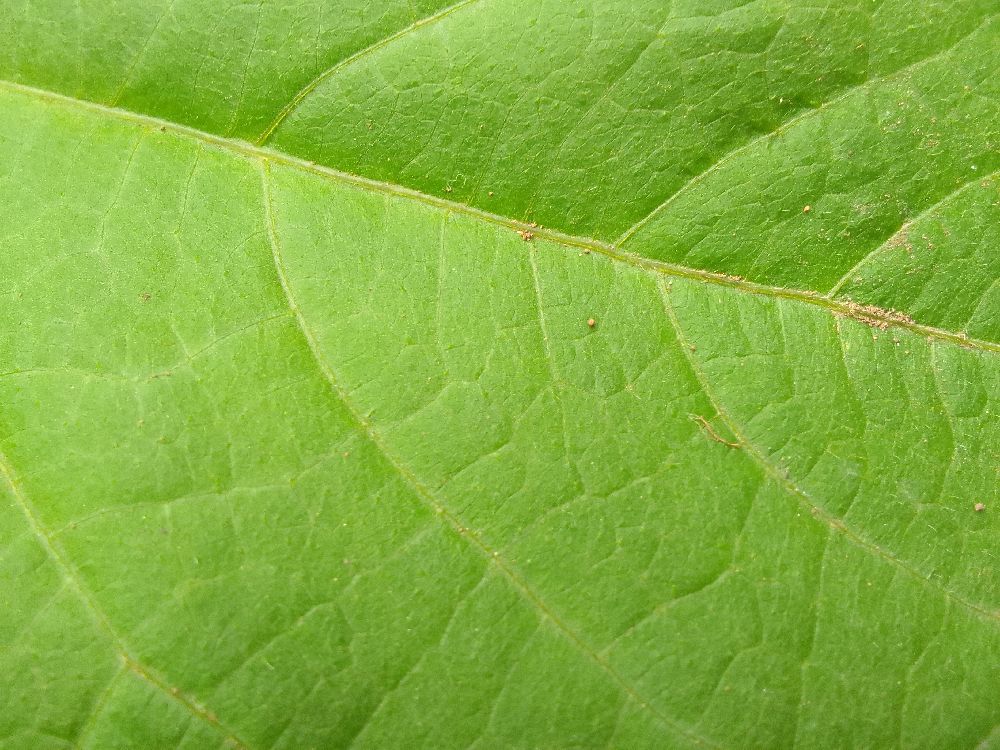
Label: healthy